General aviation in the United Kingdom

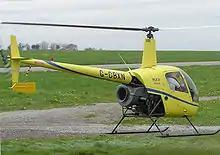
The development of the Robinson R22 has made recreational helicopter flying more affordable.

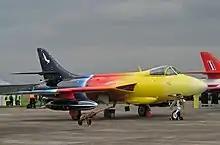
"Miss Demeanour" – privately owned Hawker Hunter

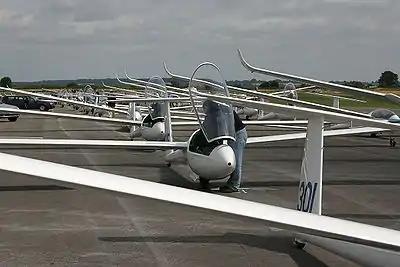
Gliders at the 2004 Standard Class Nationals race

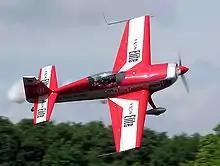
Extra 300 Unlimited class aerobatic aircraft

The GA sector operates a range of aircraft, including balloons and airships, gliders, hang gliders, paragliders, microlights, gyrocopters, helicopters, amateur built and mass-produced light aircraft, ex-military aircraft, and business jets. Flights can be broadly categorised as public transport, aerial work, and private flying, the first two of which are commercial activities.